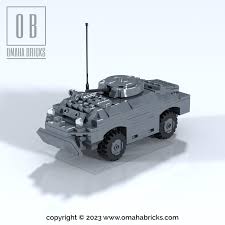
Label: BTR